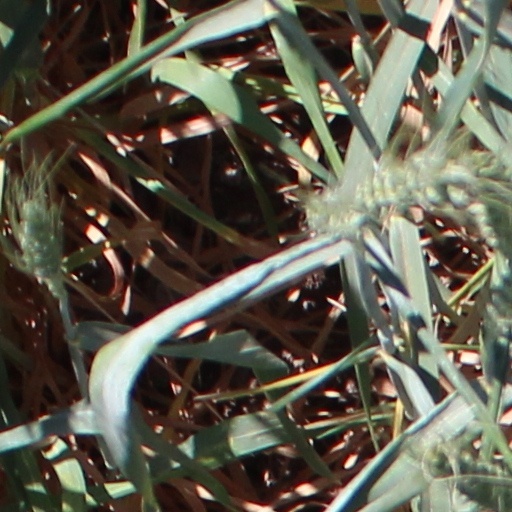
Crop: wheat